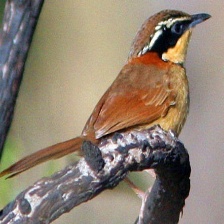
Species: COLLARED CRESCENTCHEST
Scientific name: MELANOPAREIA TORQUATA